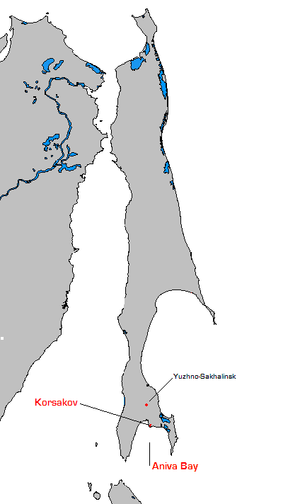
La baie d'Aniva, ou golfe d'Aniva, est située à l'extrémité sud de l'île de Sakhaline en Russie, séparée du nord de l'île de Hokkaidō par le détroit de La Pérouse.